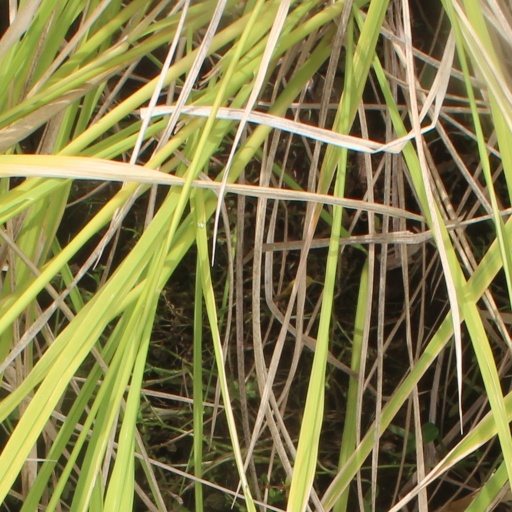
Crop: rice